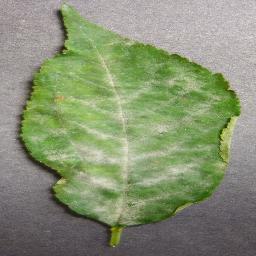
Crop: cherry
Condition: (including_sour)_powdery_mildew